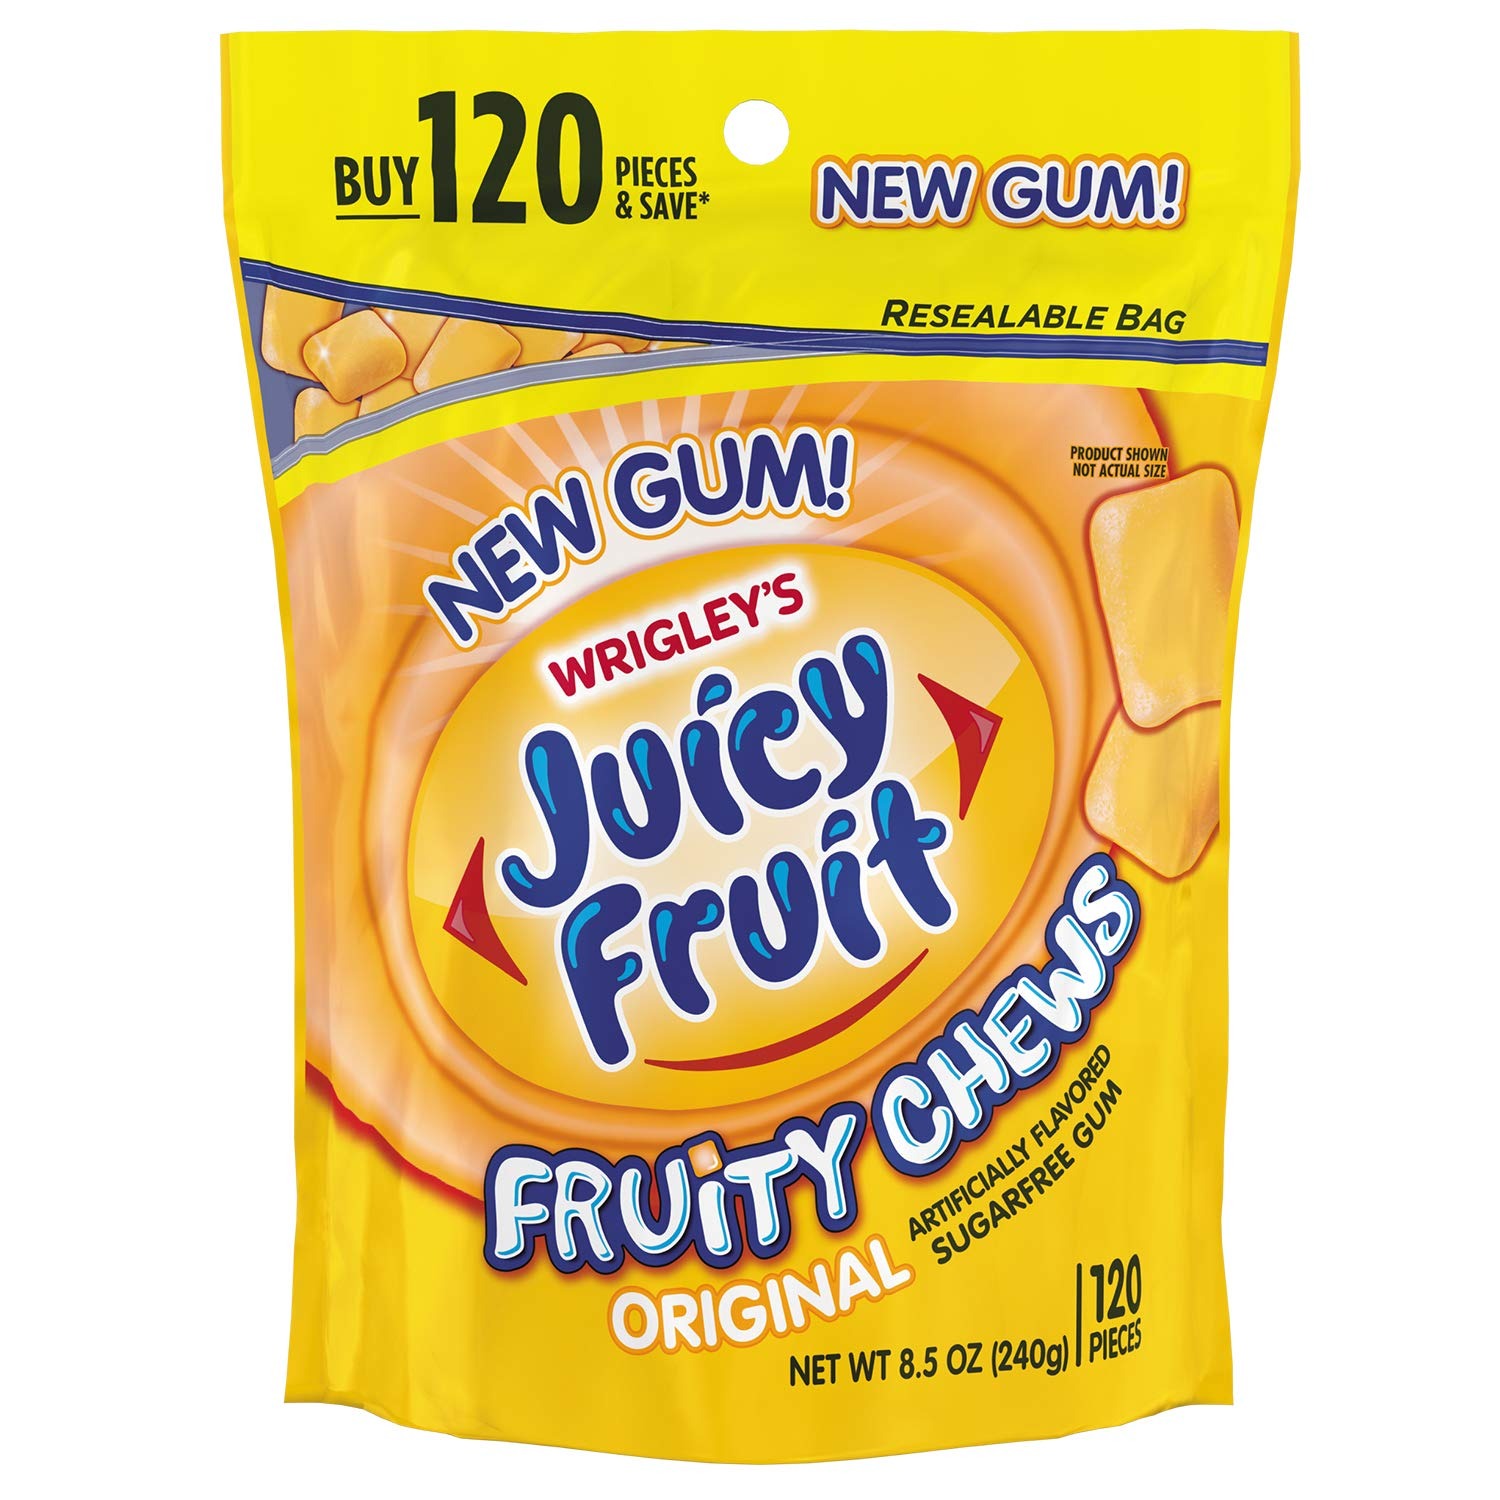
Item Name: Juicy Fruit, Fruity Sugarfree Chewing Gum, 120 ct
Bullet Point 1: Contains one (1) 120-piece bag of JUICY FRUIT Fruity Chews Sugarfree Chewing Gum
Bullet Point 2: JUICY FRUIT Original Gum has a one-of-a-kind fruity flavor that's been around for more than 100 years
Bullet Point 3: Enjoy juicy gum with a burst of fruity flavor and a crunch on the first bite
Bullet Point 4: Share sugarfree gum with friends, family and coworkers
Bullet Point 5: Packaged in a resalable bag that's perfect for road trips and stocking the office pantry
Value: 120.0
Unit: Count

Price: 8.34